Tryon, North Carolina

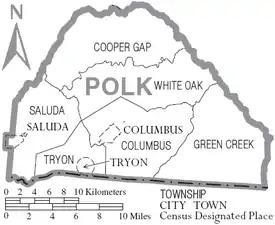
Map of Polk County, North Carolina with Municipal and Township labels

In 1839 a post office was established at the Top of Howard Gap and Holberts Cove Roads run by the Thompson Family, named the Tryon Post office ,In early Polk what is now the Saluda township was called the Tryon township, present day Tryon was in the Columbus Township; until Tryon city was established in 1885 both were named after Governor Tryon.